436th Training Squadron

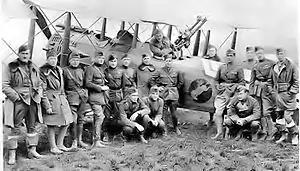
88th Aero Squadron members and aircraft in France

The squadron was organized at Kelly Field, Texas in August 1917 as the 88th Aero Squadron. It deployed to France on in November 1917 and served on the Western Front during World War I . It engaged in combat as a corps observation squadron from 30 May 1918 until the Armistice of 11 November 1918, primarily with Salmson 2A2s. After the armistice, it served in the occupation force, until June 1919 when the squadron returned to the United States.